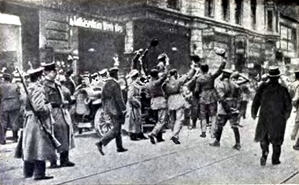
1919 est une année commune commençant un mercredi.